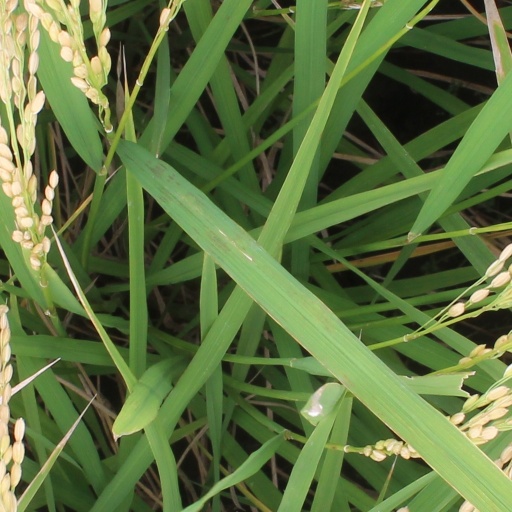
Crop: rice